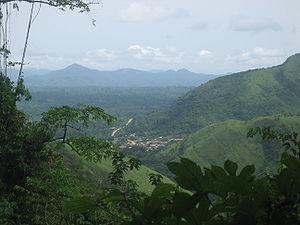
Le Picatharte de Guinée est une espèce d'oiseaux appartenant à la famille des Picathartidae, de taille moyenne, avec un long cou et une longue queue. Le Picatharte de Guinée a les parties supérieures gris-noir et les parties inférieures blanches. Il utilise sa longue queue brun foncé pour s'équilibrer, et ses cuisses sont musclées. La tête est presque dénuée de plumes, et la peau mise à nu y est jaune vif, à l'exception de deux grandes taches noires circulaires situées juste à l'arrière des yeux.